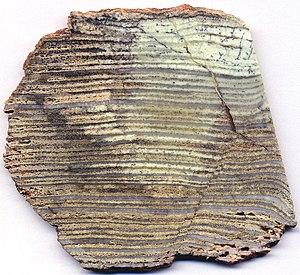
Les fossiles les plus anciens sont ceux d'organismes unicellulaires qui dateraient de 3,4 milliards d'années. Des fossiles d'organismes plus complexes, multicellulaires, sont datés, pour les plus anciens d'entre eux, de 2,1 milliards d'années.